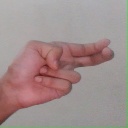
अक्षर: ह